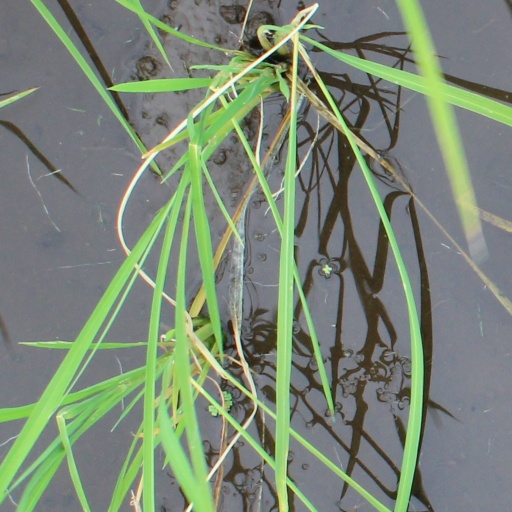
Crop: rice